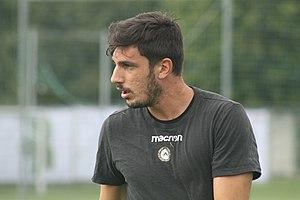
Simone Scuffet est un joueur de football international italien, qui évolue au poste de gardien de but au Spezia Calcio, où il est prêté par l'Udinese.